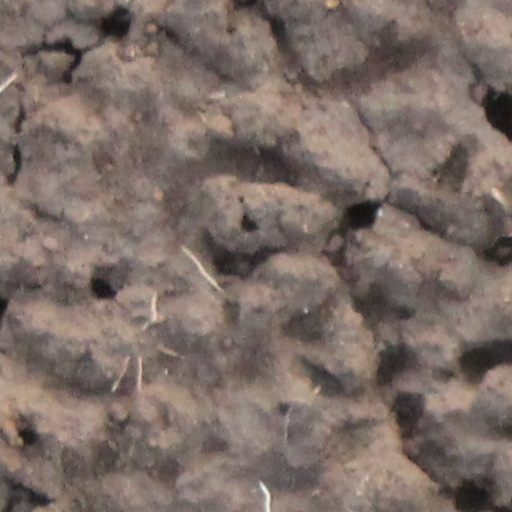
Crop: wheat